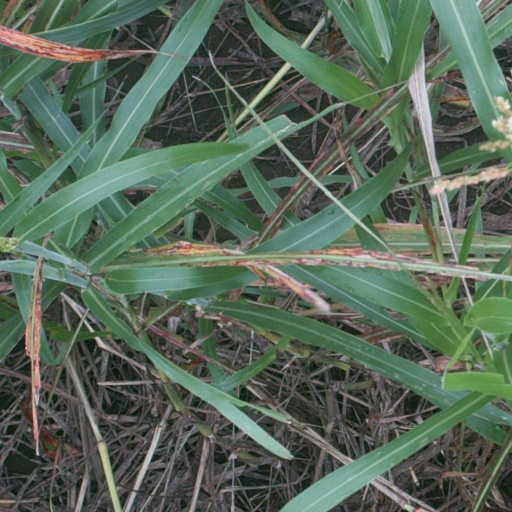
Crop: sorghum